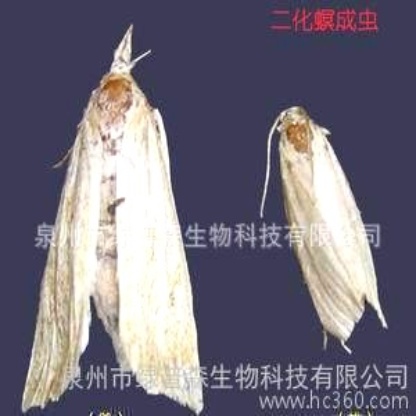
Nhãn: Sâu đục thân (Sọc nâu )( Chilo suppressalis )